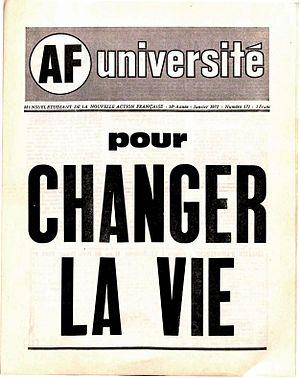
Couverture de AFU 171 en janvier 1972
Aspects de la France, « L’hebdomadaire d'Action française », est l'organe de presse officiel de la Restauration nationale autour duquel se reconstitue l'Action française après guerre. Périodique monarchiste d'Action française créé en 1947 par Georges Calzant pour remplacer le célèbre quotidien L'Action française. Il absorbe les Documents nationaux, revue clandestine animée par des membres de l'AF après la Libération de la France et dirigée par le même Calzant. Le tirage du journal tourne autour de 20 000 exemplaires en 1950. Après la mort de Calzant, Aspects de la France est dirigé par l'ancien commissaire général aux questions juives du régime de Vichy, Xavier Vallat, puis par Pierre Pujo. Son directeur gérant est d'abord Pierre Ensch, puis Lionel Moreux.